Middle Colonies

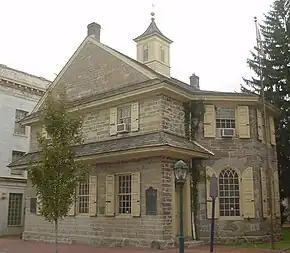
Chester Courthouse in Pennsylvania was built in 1724.

King Charles II granted the land for the Pennsylvania Colony to William Penn on March 4, 1681 as payment for a debt the crown owed his family. Penn wrote the Frame of Government of Pennsylvania before departing for the colony, which called for religious tolerance towards many groups, including the Religious Society of Friends and local natives. As a proprietary colony, Penn governed Pennsylvania, yet its citizens were still subject to the English crown and laws. Penn's cousin William Markham served as the first colonial deputy governor.